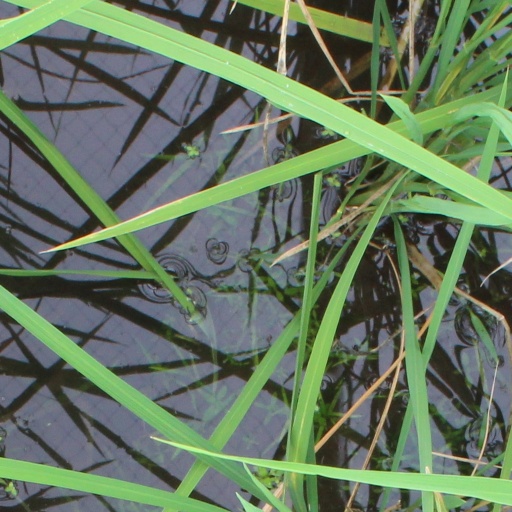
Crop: rice